Coffee bean

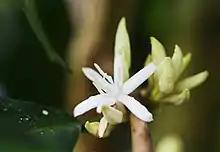
The flower of a Singararutang coffee tree

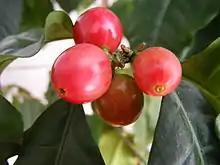
Coffee berries

The coffee tree averages from in height. As the tree gets older, it produces less fruit and slowly loses any pest- and disease-resistance. The coffee beans come from the seeds which contained in fruits from trees and shrubs naturally grown in African forests. Humans produce coffee by roasting, grinding and brewing the green coffee beans.